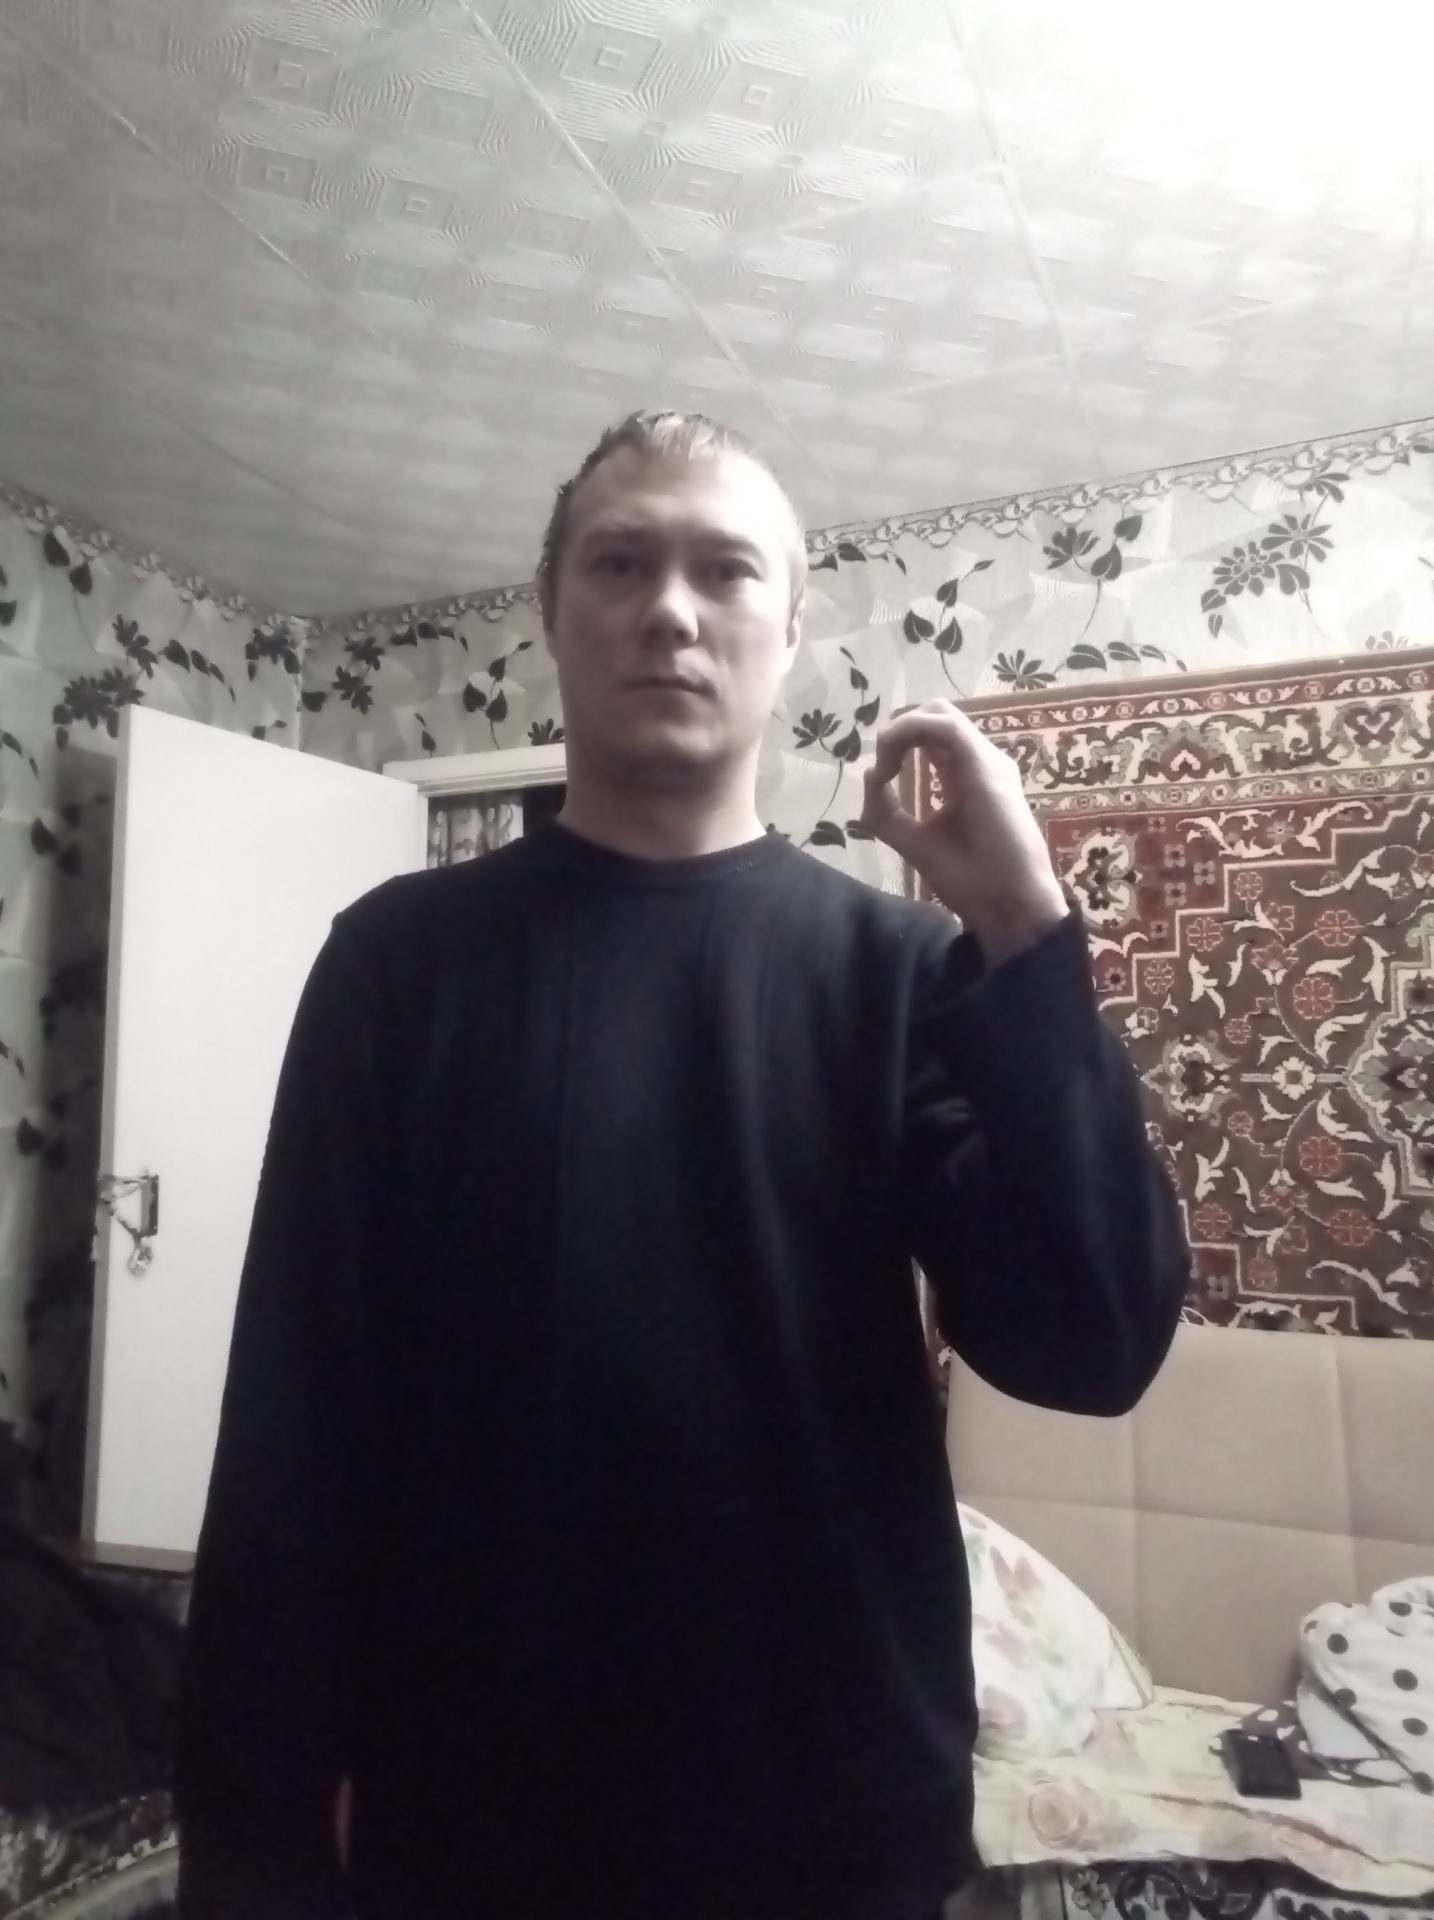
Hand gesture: grip